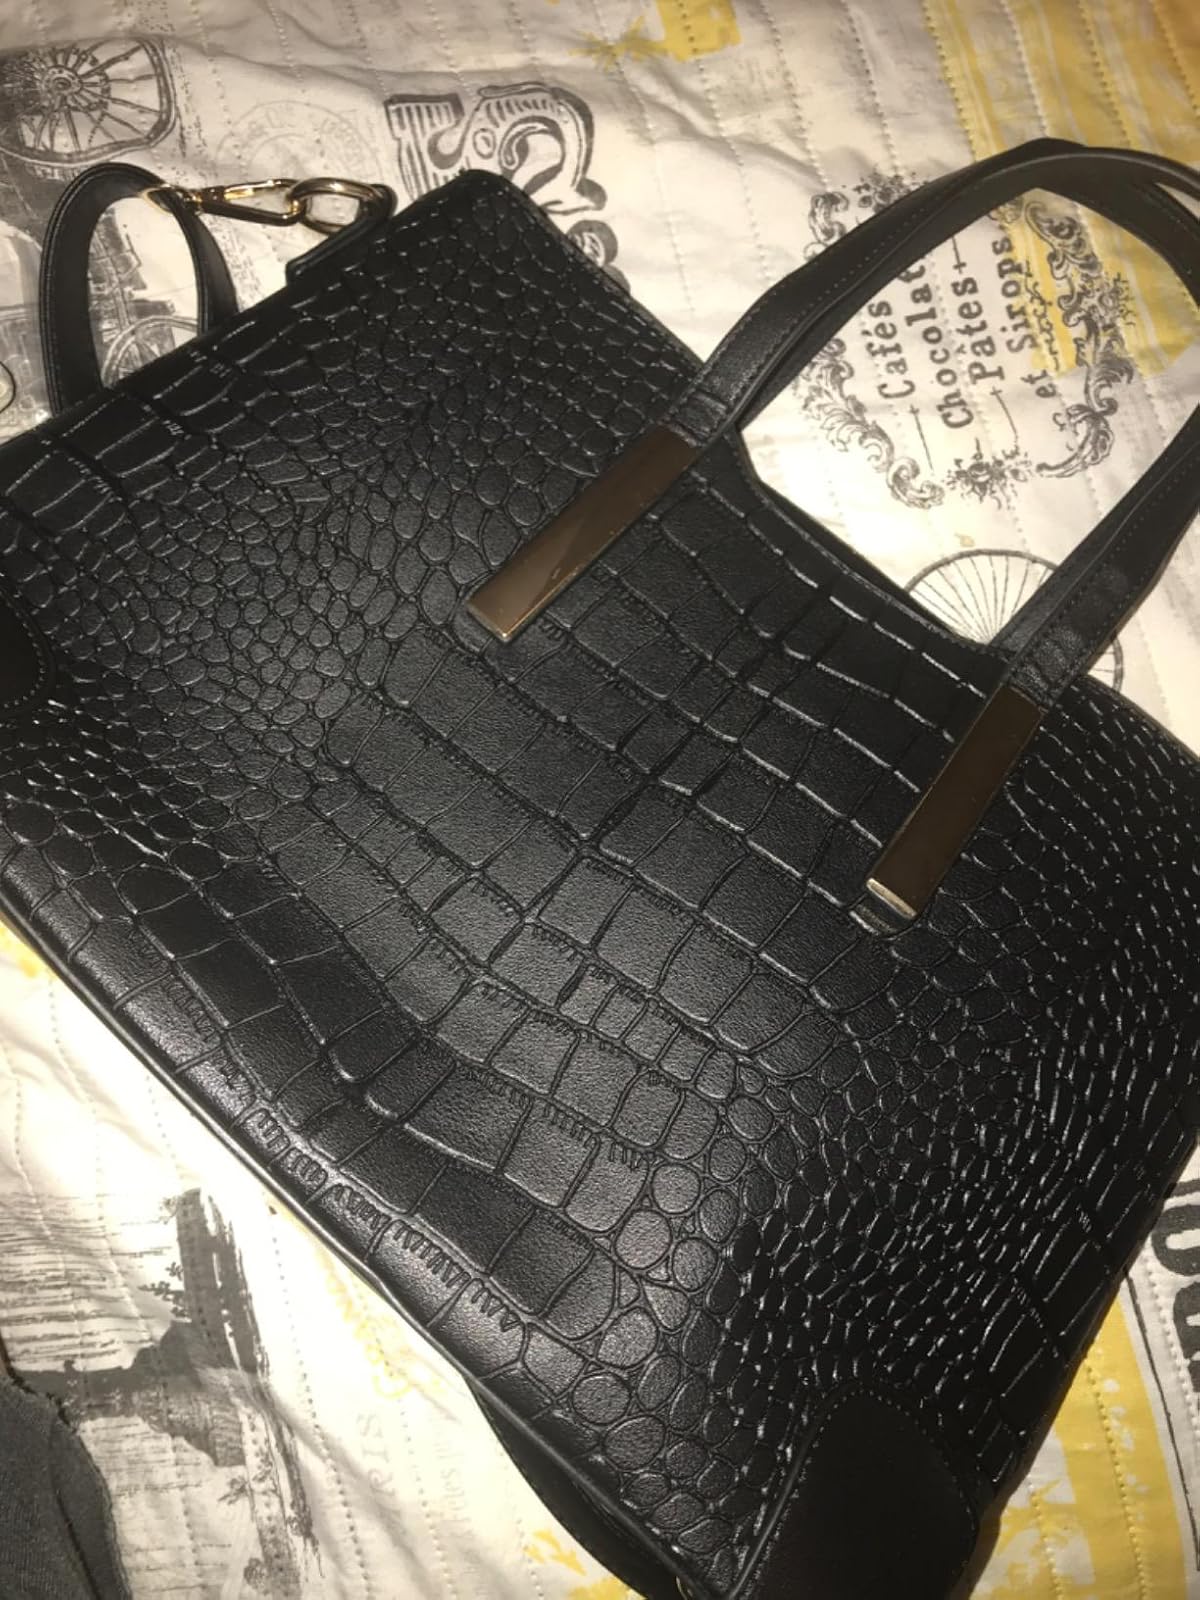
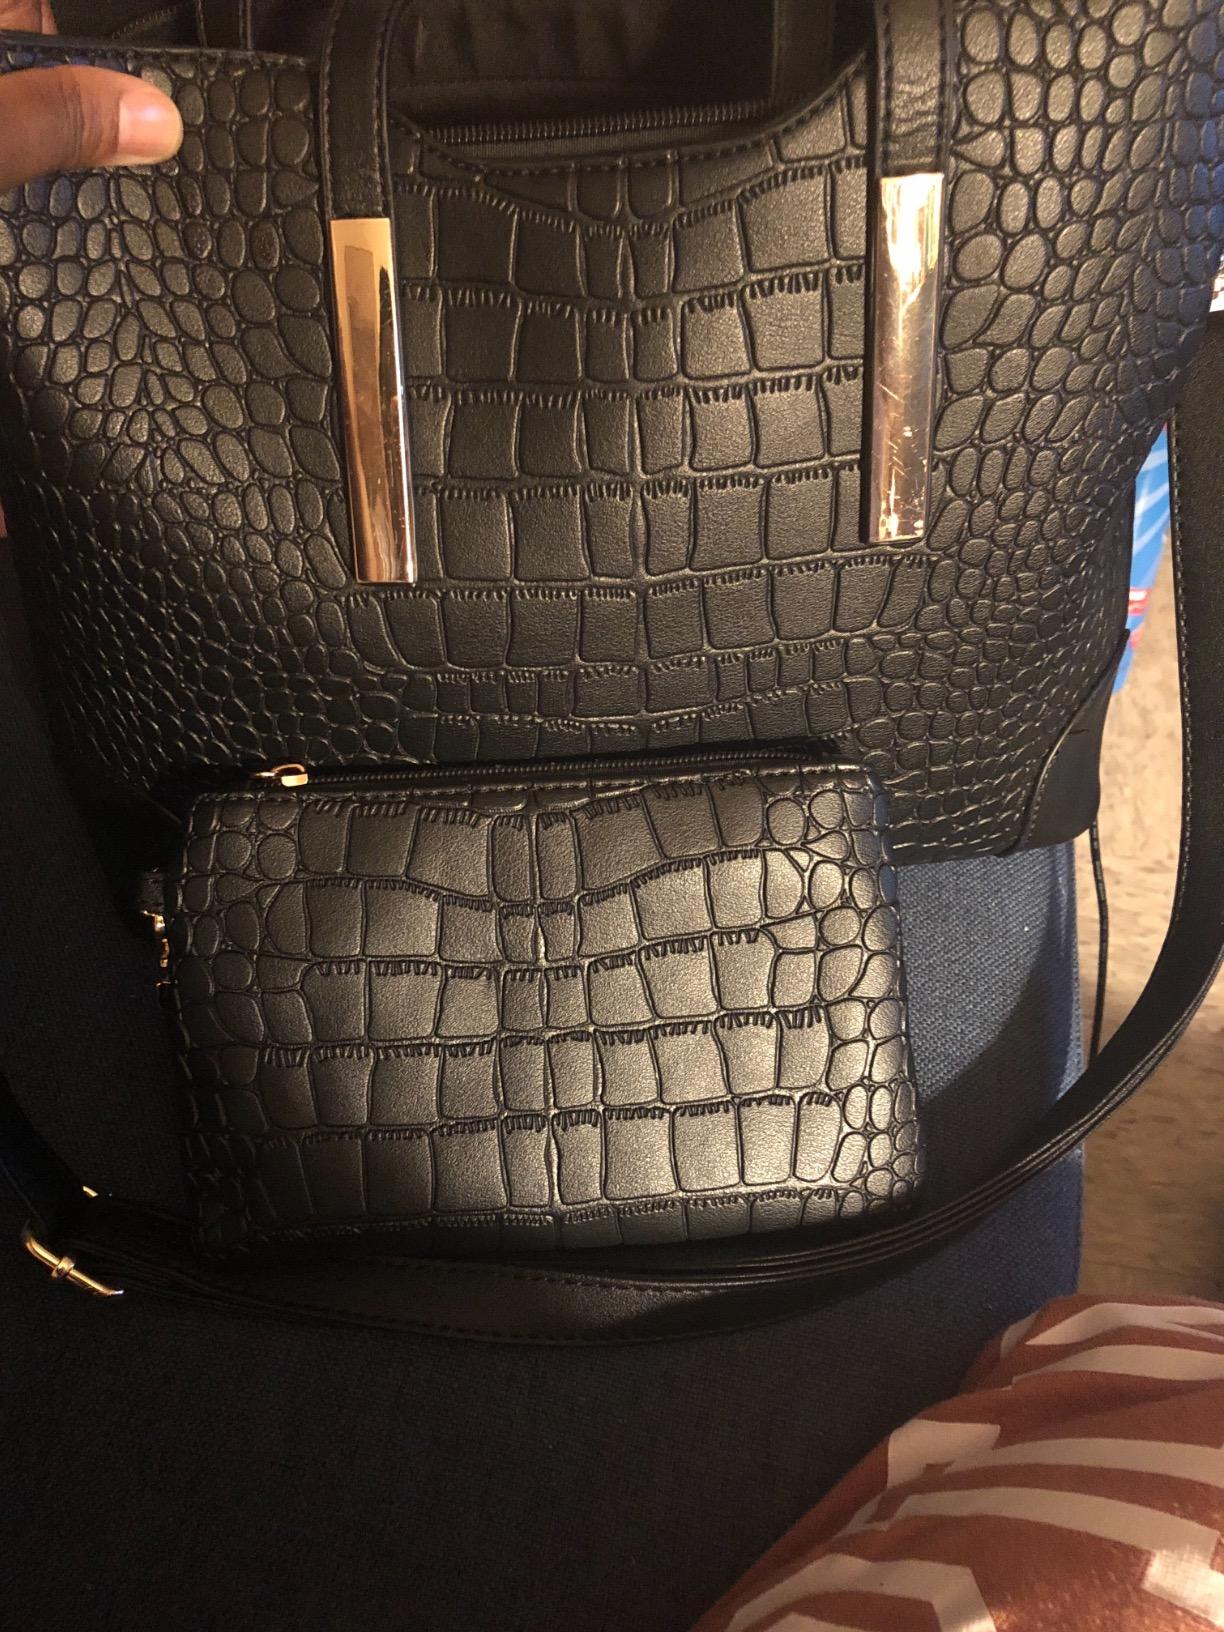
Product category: accessories_handbag
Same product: yes